Answer in natural language. Considering the relative positions, where is white color sperical shape office chair with respect to blue rectangle wall decor? Choose between the following options: right or left
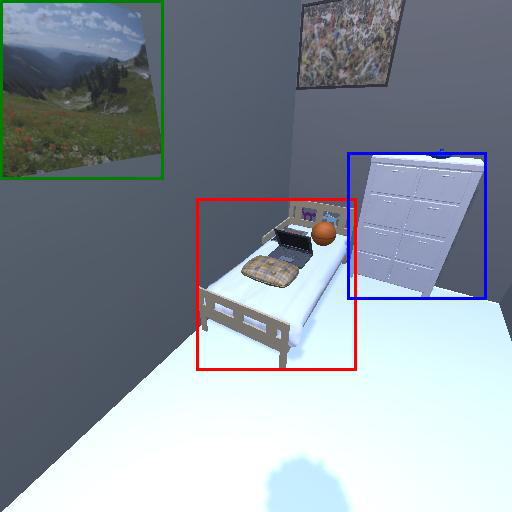
<answer>right</answer>